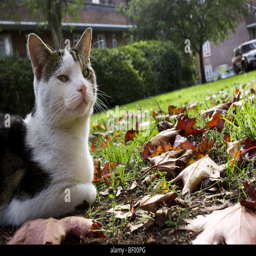
cat sitting amongst the fallen autumnal leaves